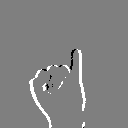
ASL letter: i